Baruch Lopes Leão de Laguna

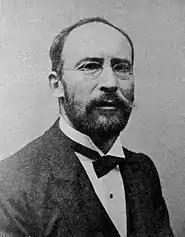
Baruch Lopes Leão de Laguna (c.1900)

Baruch Lopes Leão de Laguna (16 February 1864, Amsterdam – 19 November 1943, Auschwitz) was a Dutch painter of Portuguese-Jewish ancestry; associated with the Laren School. He is known primarily for portraits, genre scenes and still-lifes of flowers. He and his wife were both murdered in the Holocaust.